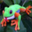
Label: frog